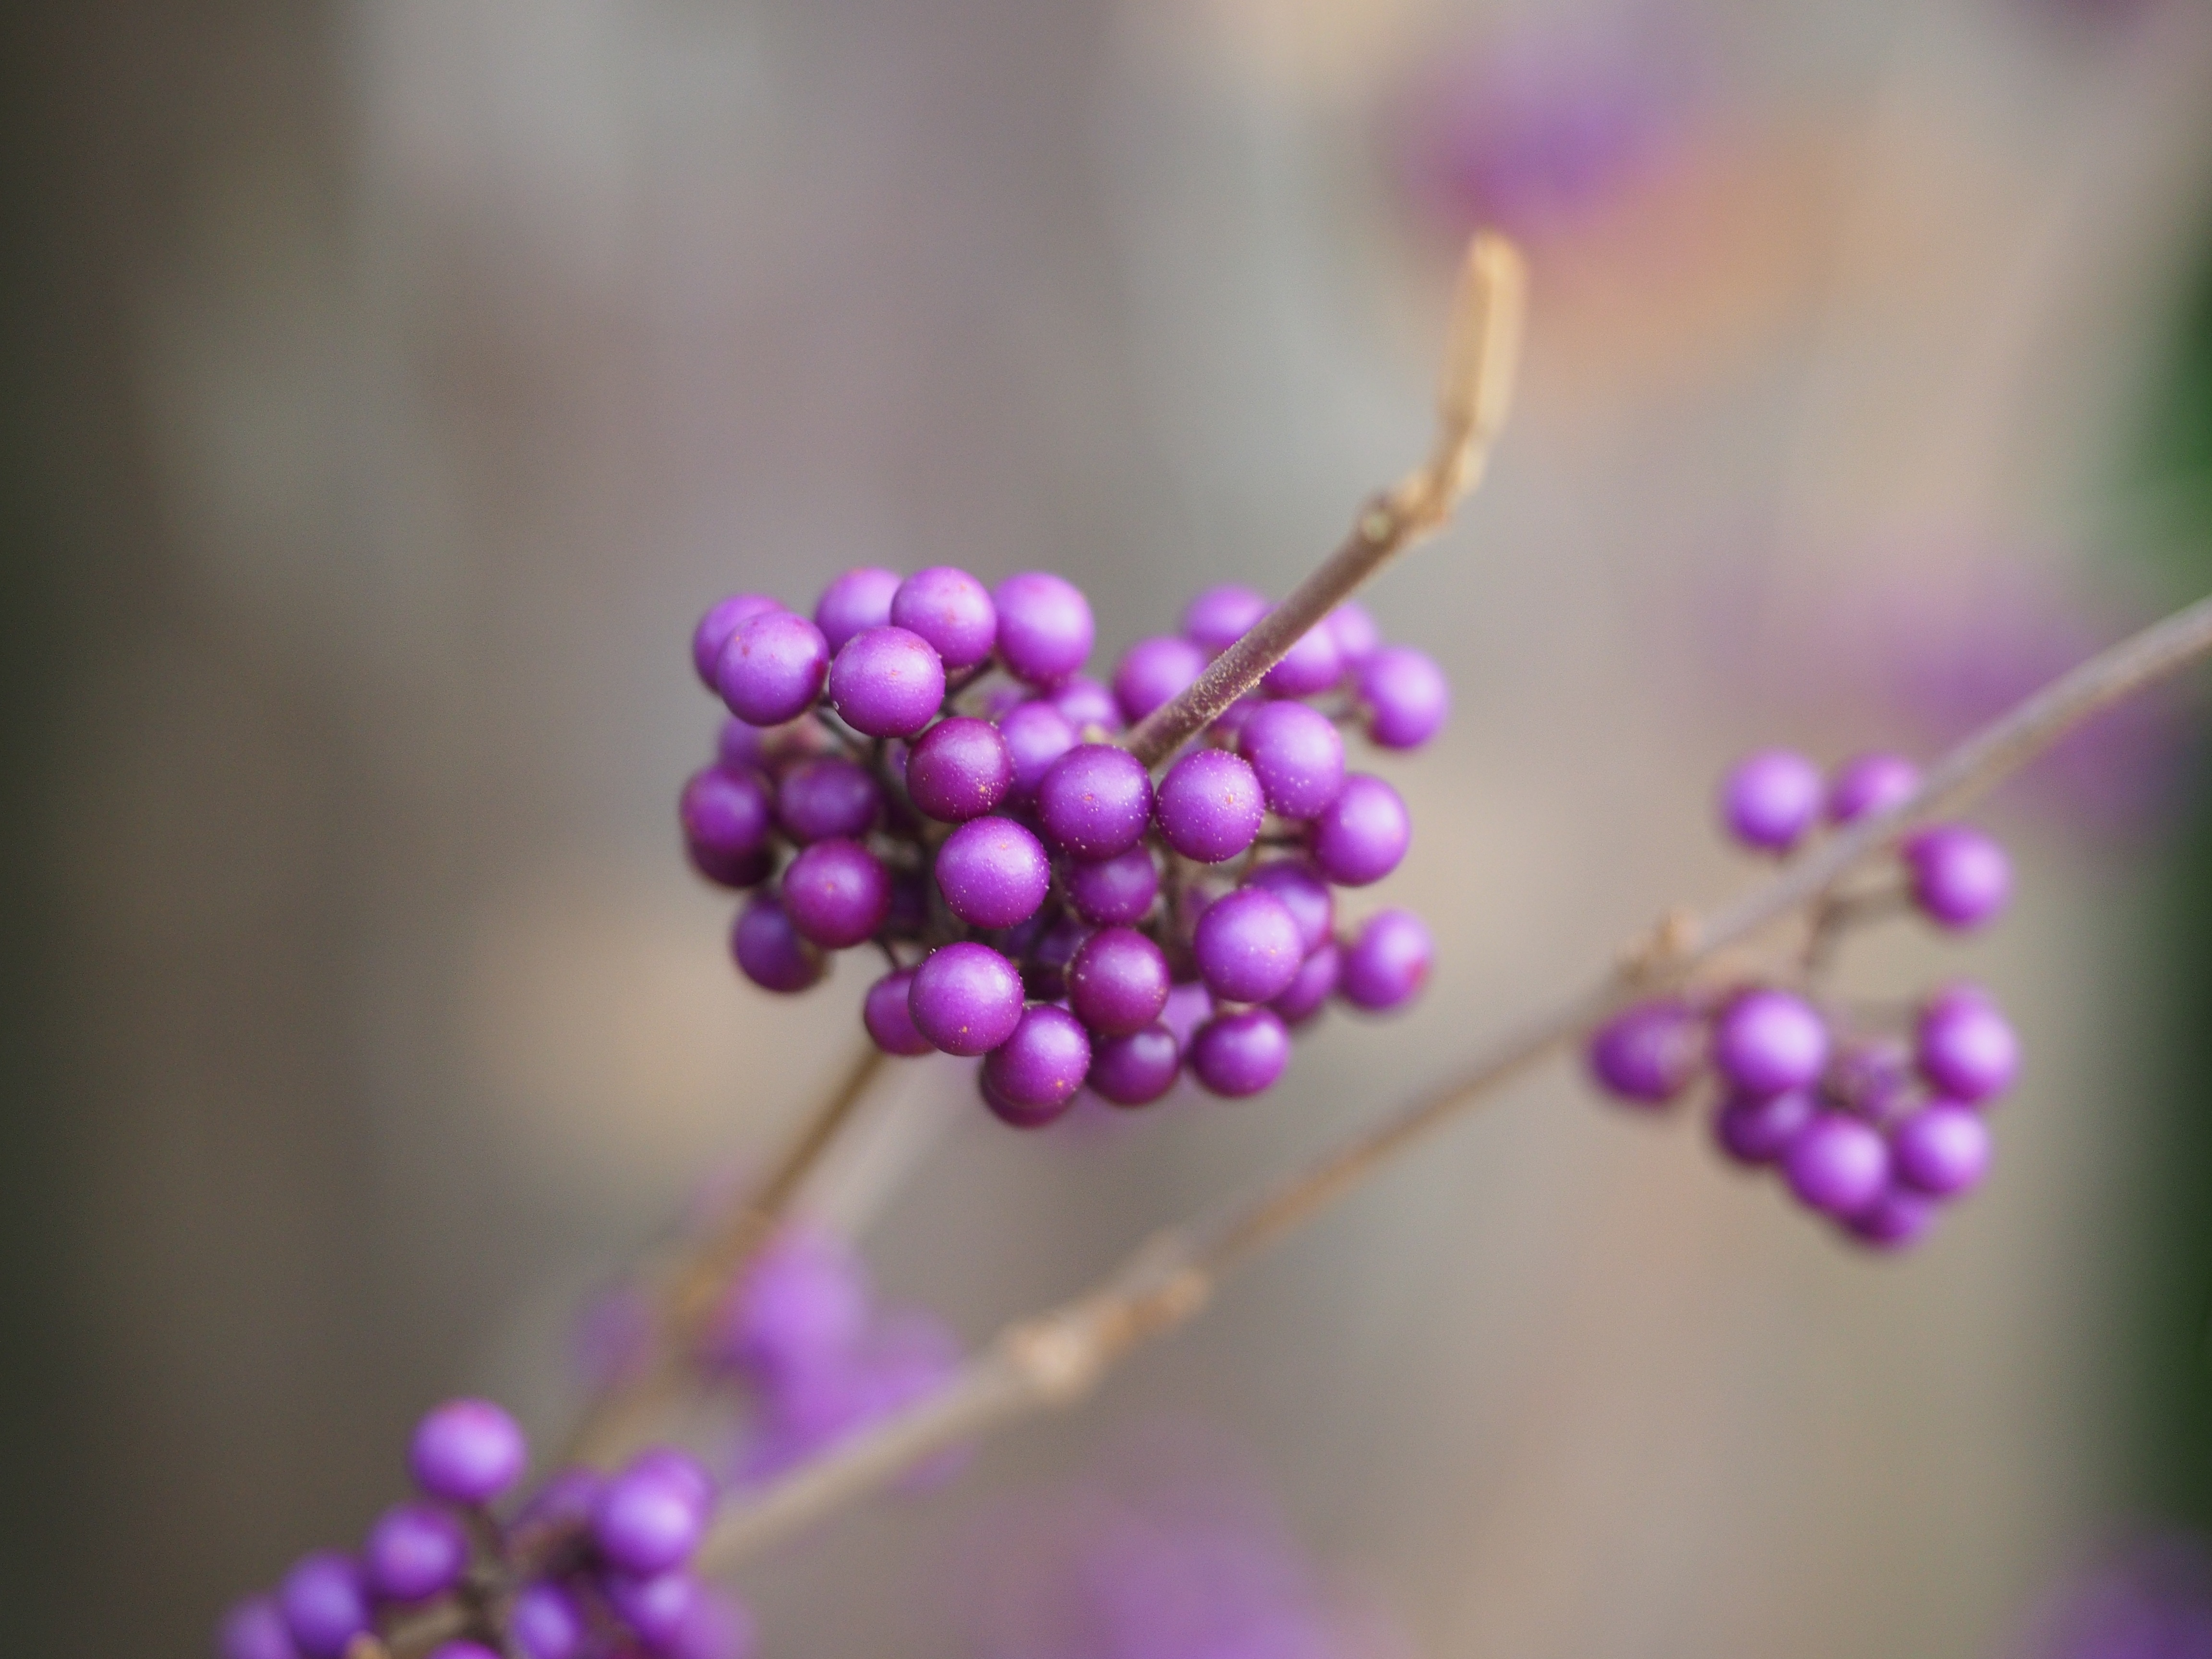
nature, branch, blossom, dew, plant, photography, leaf, flower, purple, petal, pollen, botany, pink, flora, wildflower, close up, berries, violet, fruits, moisture, macro photography, ornamental plant, callicarpa, lamiaceae, lilac blue, park plant, sprinkles shrub, purple sch nfrucht, nonpareils, luminous fruits, plant stem, beautiful fruit, chinese sch nfrucht, callicarpa bodinieri, giraldii, pro fusion, glaive